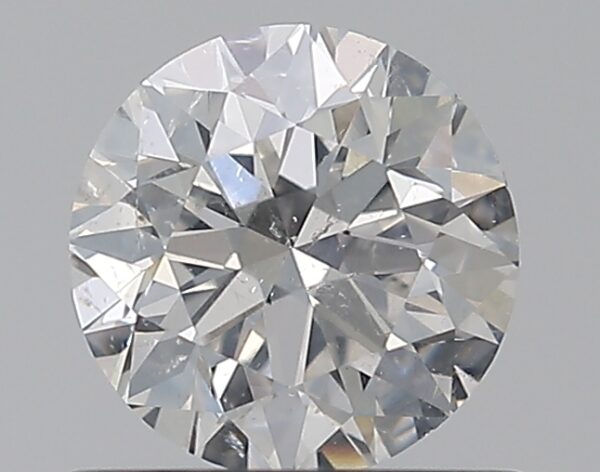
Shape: round
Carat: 0.65
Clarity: SI2
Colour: G
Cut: VG
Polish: EX
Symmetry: GD
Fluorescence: N
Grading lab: GIA
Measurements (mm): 5.39 x 5.46 x 3.48